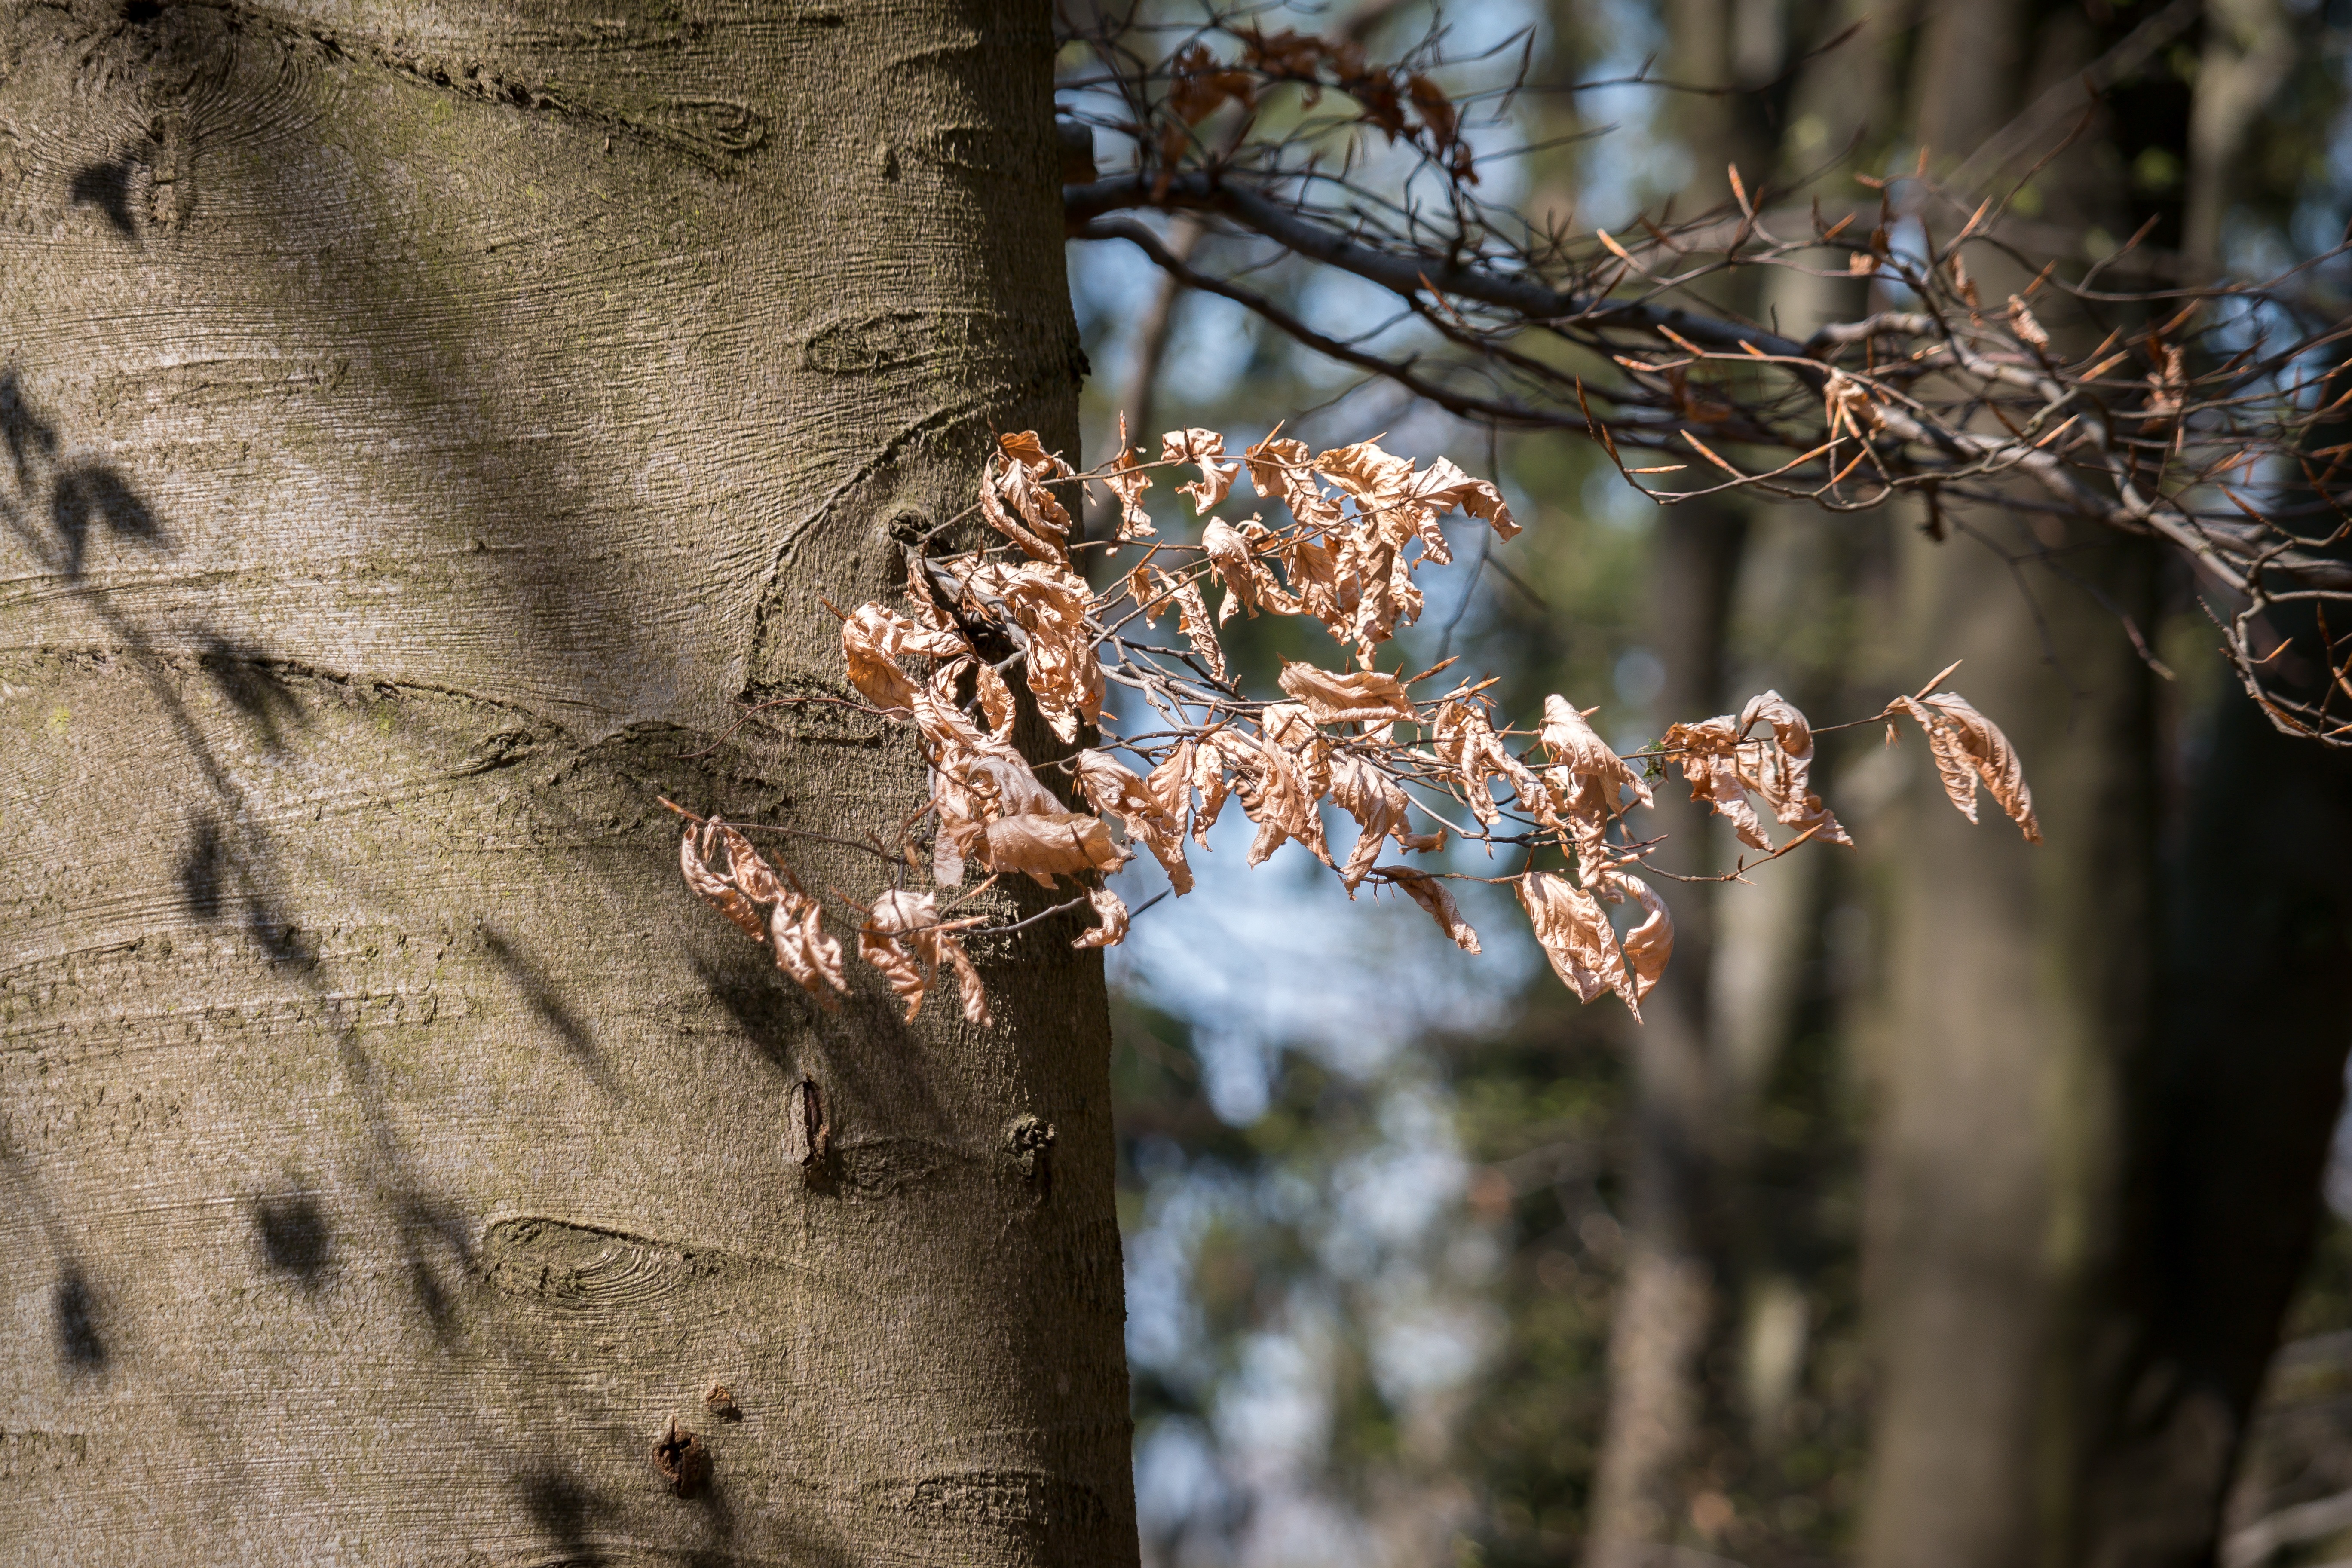
tree, nature, branch, plant, photography, leaf, flower, bark, wildlife, log, spring, insect, autumn, flora, season, fauna, invertebrate, twig, close up, leaves, fall leaves, beech, macro photography, beech leaves, book industry, woody plant